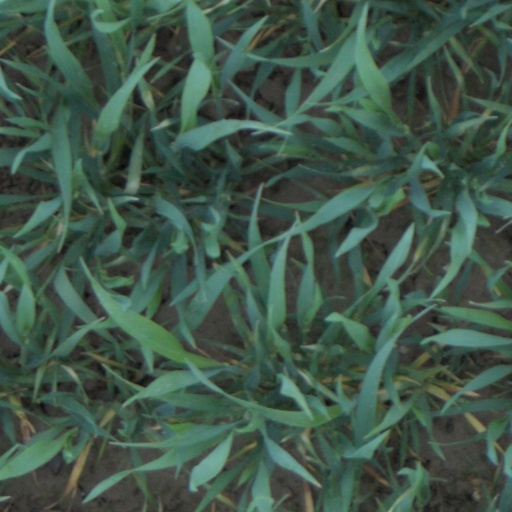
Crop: wheat